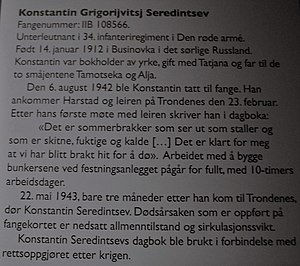
Trondenes / Historie
Affotograferet på Trondenes Historiske Center
Trondenes er en bydel nord for Harstad. Trondenes var tidligere et eget herred i Troms fylke, oprettet i 1838. Stortinget vedtog ved lov af 9. juni 1903 at Harstad skulle adskilles fra Trondenes som en egen bykommune fra 1. januar 1904. I 1926 blev også de nye kommunene Sandtorg og Skånland adskilt fra Trondenes. I 1964 blev Trondenes, sammen med Sandtorg, indlemmet i Harstad kommune.